Yanya Caballista: City Skater

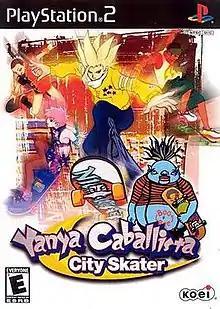
North American PlayStation 2 cover art

is an extreme sports skating game for the PlayStation 2.